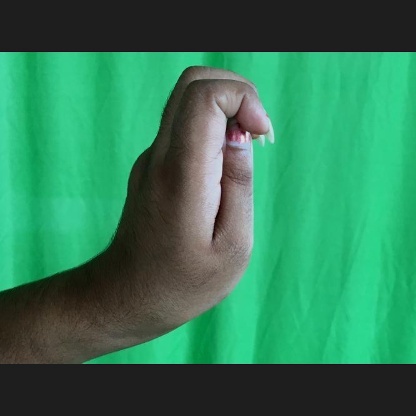
Mudra: Katakamukha